Adam Growe

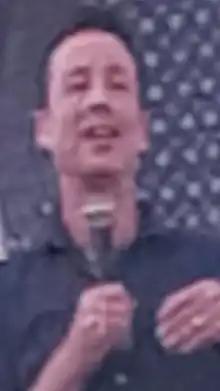

Adam Growe (born July 21, 1967) is a Canadian comedian, and the host of the Canadian version of "Cash Cab" and its 2024 reboot, "Cash Cab Music."